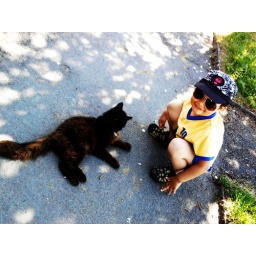
it was a very hot day and on the way home we met this little cat lying in the shade